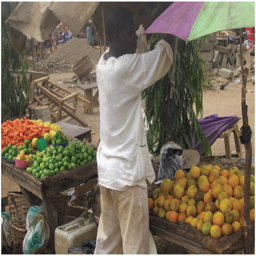
a vendor at a street market sets out his produce .